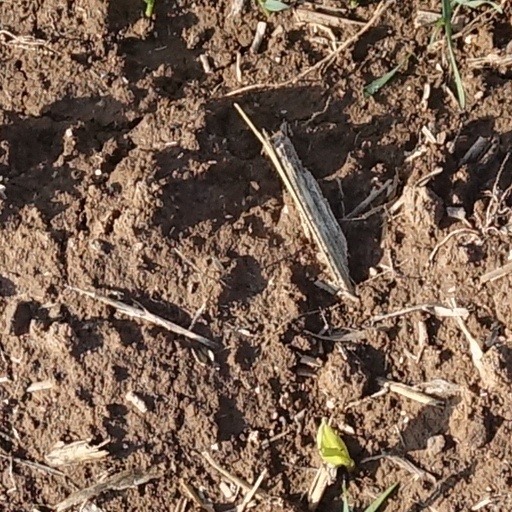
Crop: wheat